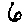
Label: 6